Bellowhead

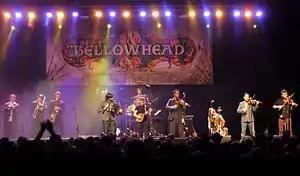
Bellowhead live at 2013 Celtic Connections

Bellowhead is an English contemporary folk band, active from 2004 to 2016, reforming in 2020. The eleven-piece act played traditional dance tunes, folk songs and shanties, with arrangements drawing inspiration from a wide range of musical styles and influences. The band included percussion and a four-piece brass section. Bellowhead's bandmembers played more than 20 instruments among them, whilst all performers provided vocals.